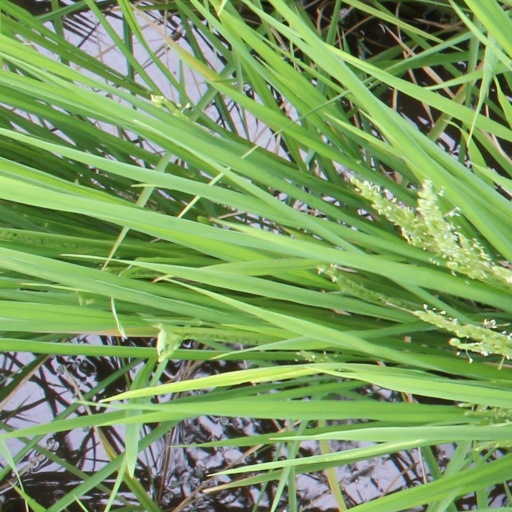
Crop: rice